Episcopal Seminary of Crema

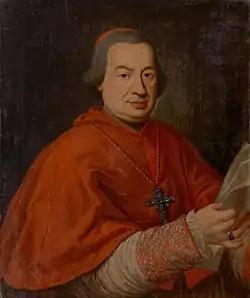
Before being appointed cardinal, Lodovico Calini was bishop of Crema from 1730 to 1751.

After the creation of the diocese of Crema, the decision to establish the seminary was made during the first synod of September 15, 1583 by the vicar of the bishop Girolamo Diedo, Monsignor Eugenio Sabino who had arrived from Rome, who decreed that, according to the Council of Trent, all beneficiaries should pay half a tithe.